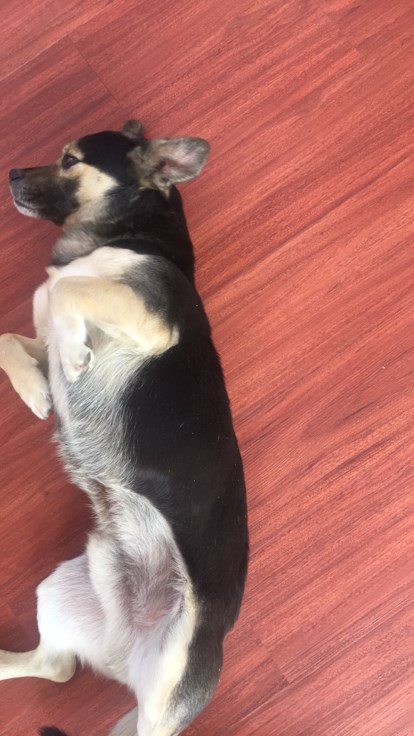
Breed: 3336-n000121-chinese_rural_dog